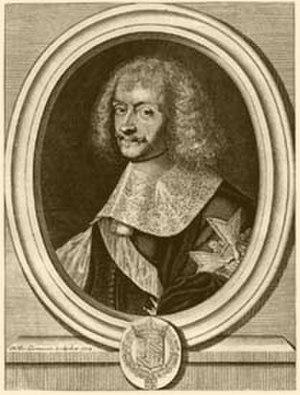
L'histoire de Suresnes, commune de la banlieue ouest de Paris, est particulièrement liée à sa position géographique singulière, entre la Seine et le mont Valérien, l'un des points les plus élevés de l'agglomération parisienne. Ses activités économiques se développent ainsi historiquement en lien avec cet environnement, de la pêche sur le fleuve, en passant par la culture de la vigne sur les coteaux, l'industrie automobile et aéronautique le long de la Seine et, depuis la création du centre d'affaires de La Défense dans les communes voisines de Courbevoie et de Puteaux, par l'accueil de sièges de grandes entreprises.